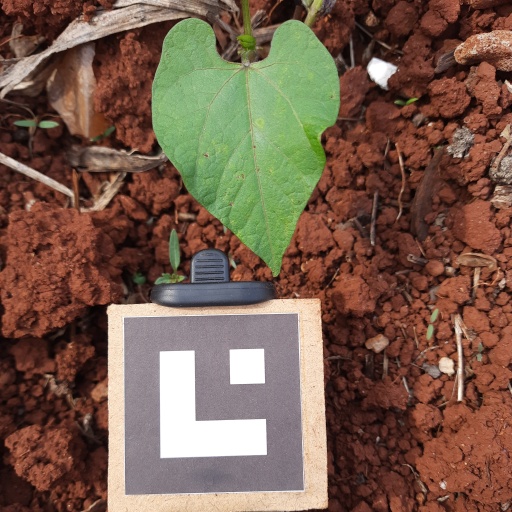
Observations: wavy surface, eating holes in the center, under sunlight